Black-footed ferret

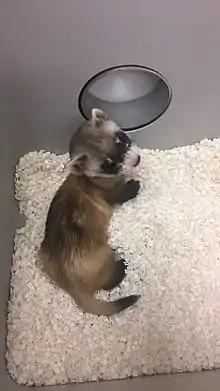
Elizabeth Ann, the first cloned black-footed ferret and first-ever cloned U.S. endangered species, 54 days old

The black-footed ferret was first listed as endangered in 1967 under the Endangered Species Preservation Act, and was re-listed on January 4, 1974, under the Endangered Species Act. In September 2006, South Dakota's ferret population was estimated to be around 420, with 250 (100 breeding adults consisting of 67 females and 33 males) in Eagle Butte, South Dakota, which is , less than 3% of the public grasslands in South Dakota, east of Rapid City, South Dakota, in the Buffalo Gap National Grassland bordering Badlands National Park, 130 ferrets northeast of Eagle Butte, South Dakota, on Cheyenne River Indian Reservation, and about 40 ferrets on the Rosebud Indian Reservation. Arizona's Aubrey Valley ferret population was well over 100 and a second reintroduction site with around 50 animals is used. An August 2007 report in the journal Science counted a population of 223 in one area of Wyoming (the original number of reintroduced ferrets, most of which died, was 228), and an annual growth rate of 35% from 2003 to 2006 was estimated. This rate of recovery is much faster than for many endangered species, and the ferret seems to have prevailed over the previous problems of disease and prey shortage that hampered its improvement. , the total wild population of black-footed ferrets in the U.S. was well over 650 individuals, plus 250 in captivity. In 2008, the IUCN reclassified the species as "globally endangered", a substantial improvement since the 1996 assessment, when it was considered extinct in the wild, as the species was indeed only surviving in captivity. In 2016, NatureServe considered the species "Critically Imperiled".